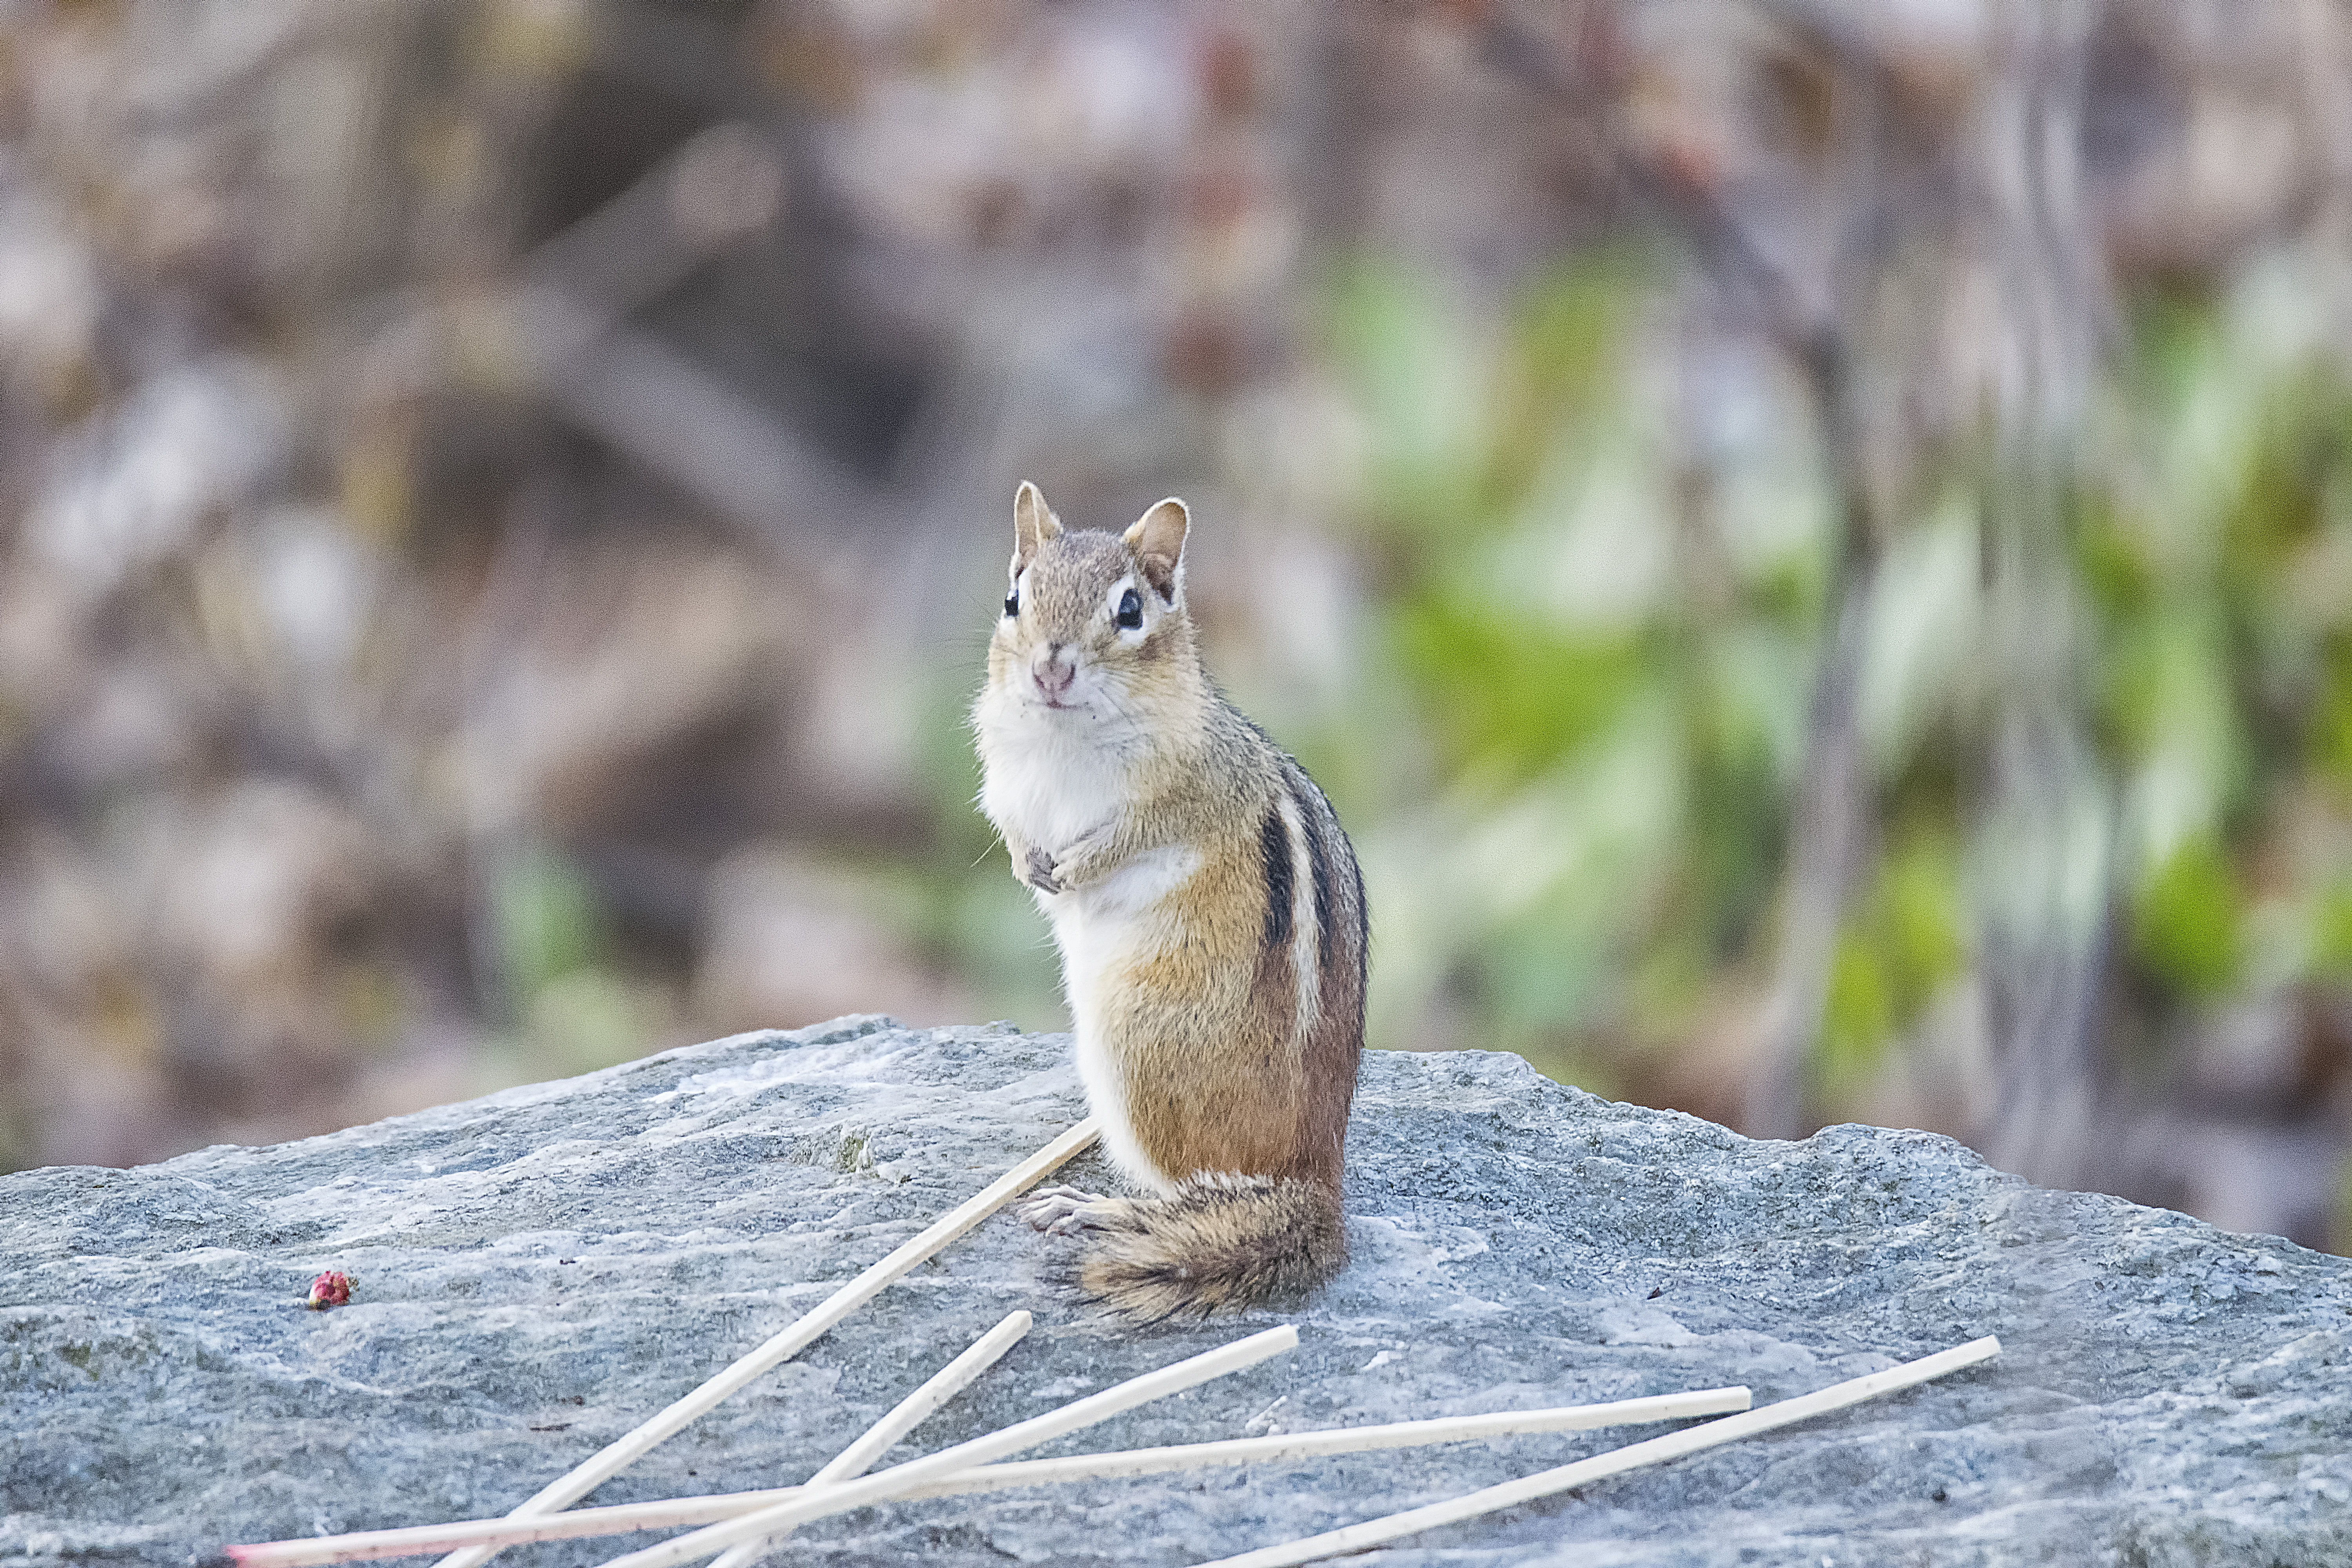
nature, wildlife, mammal, squirrel, rodent, fauna, canada, vertebrate, chipmunk, quebec, sherbrooke, tamia